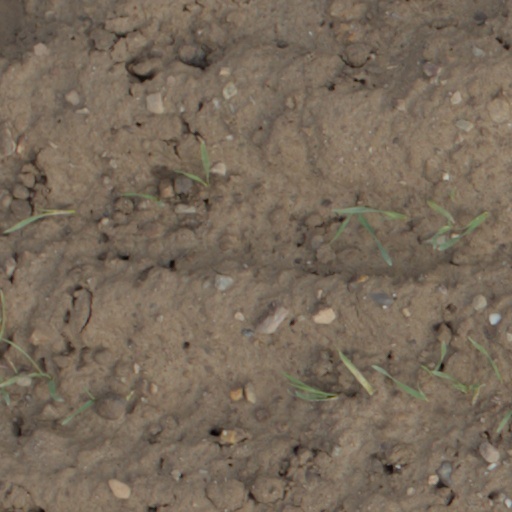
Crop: wheat